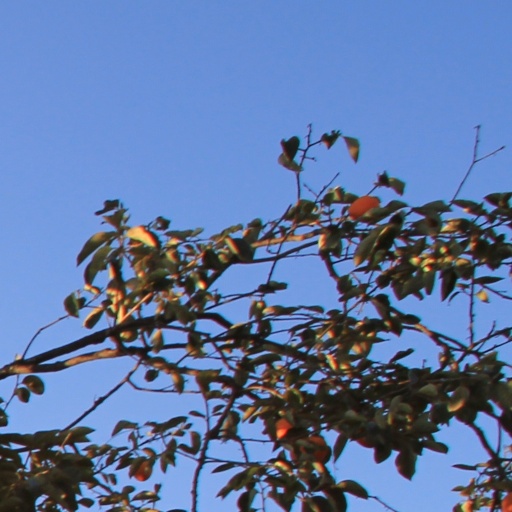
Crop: grape